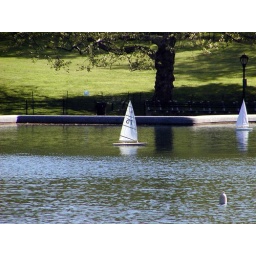
close up of sail boat being remote controlled on a lake in Central Park